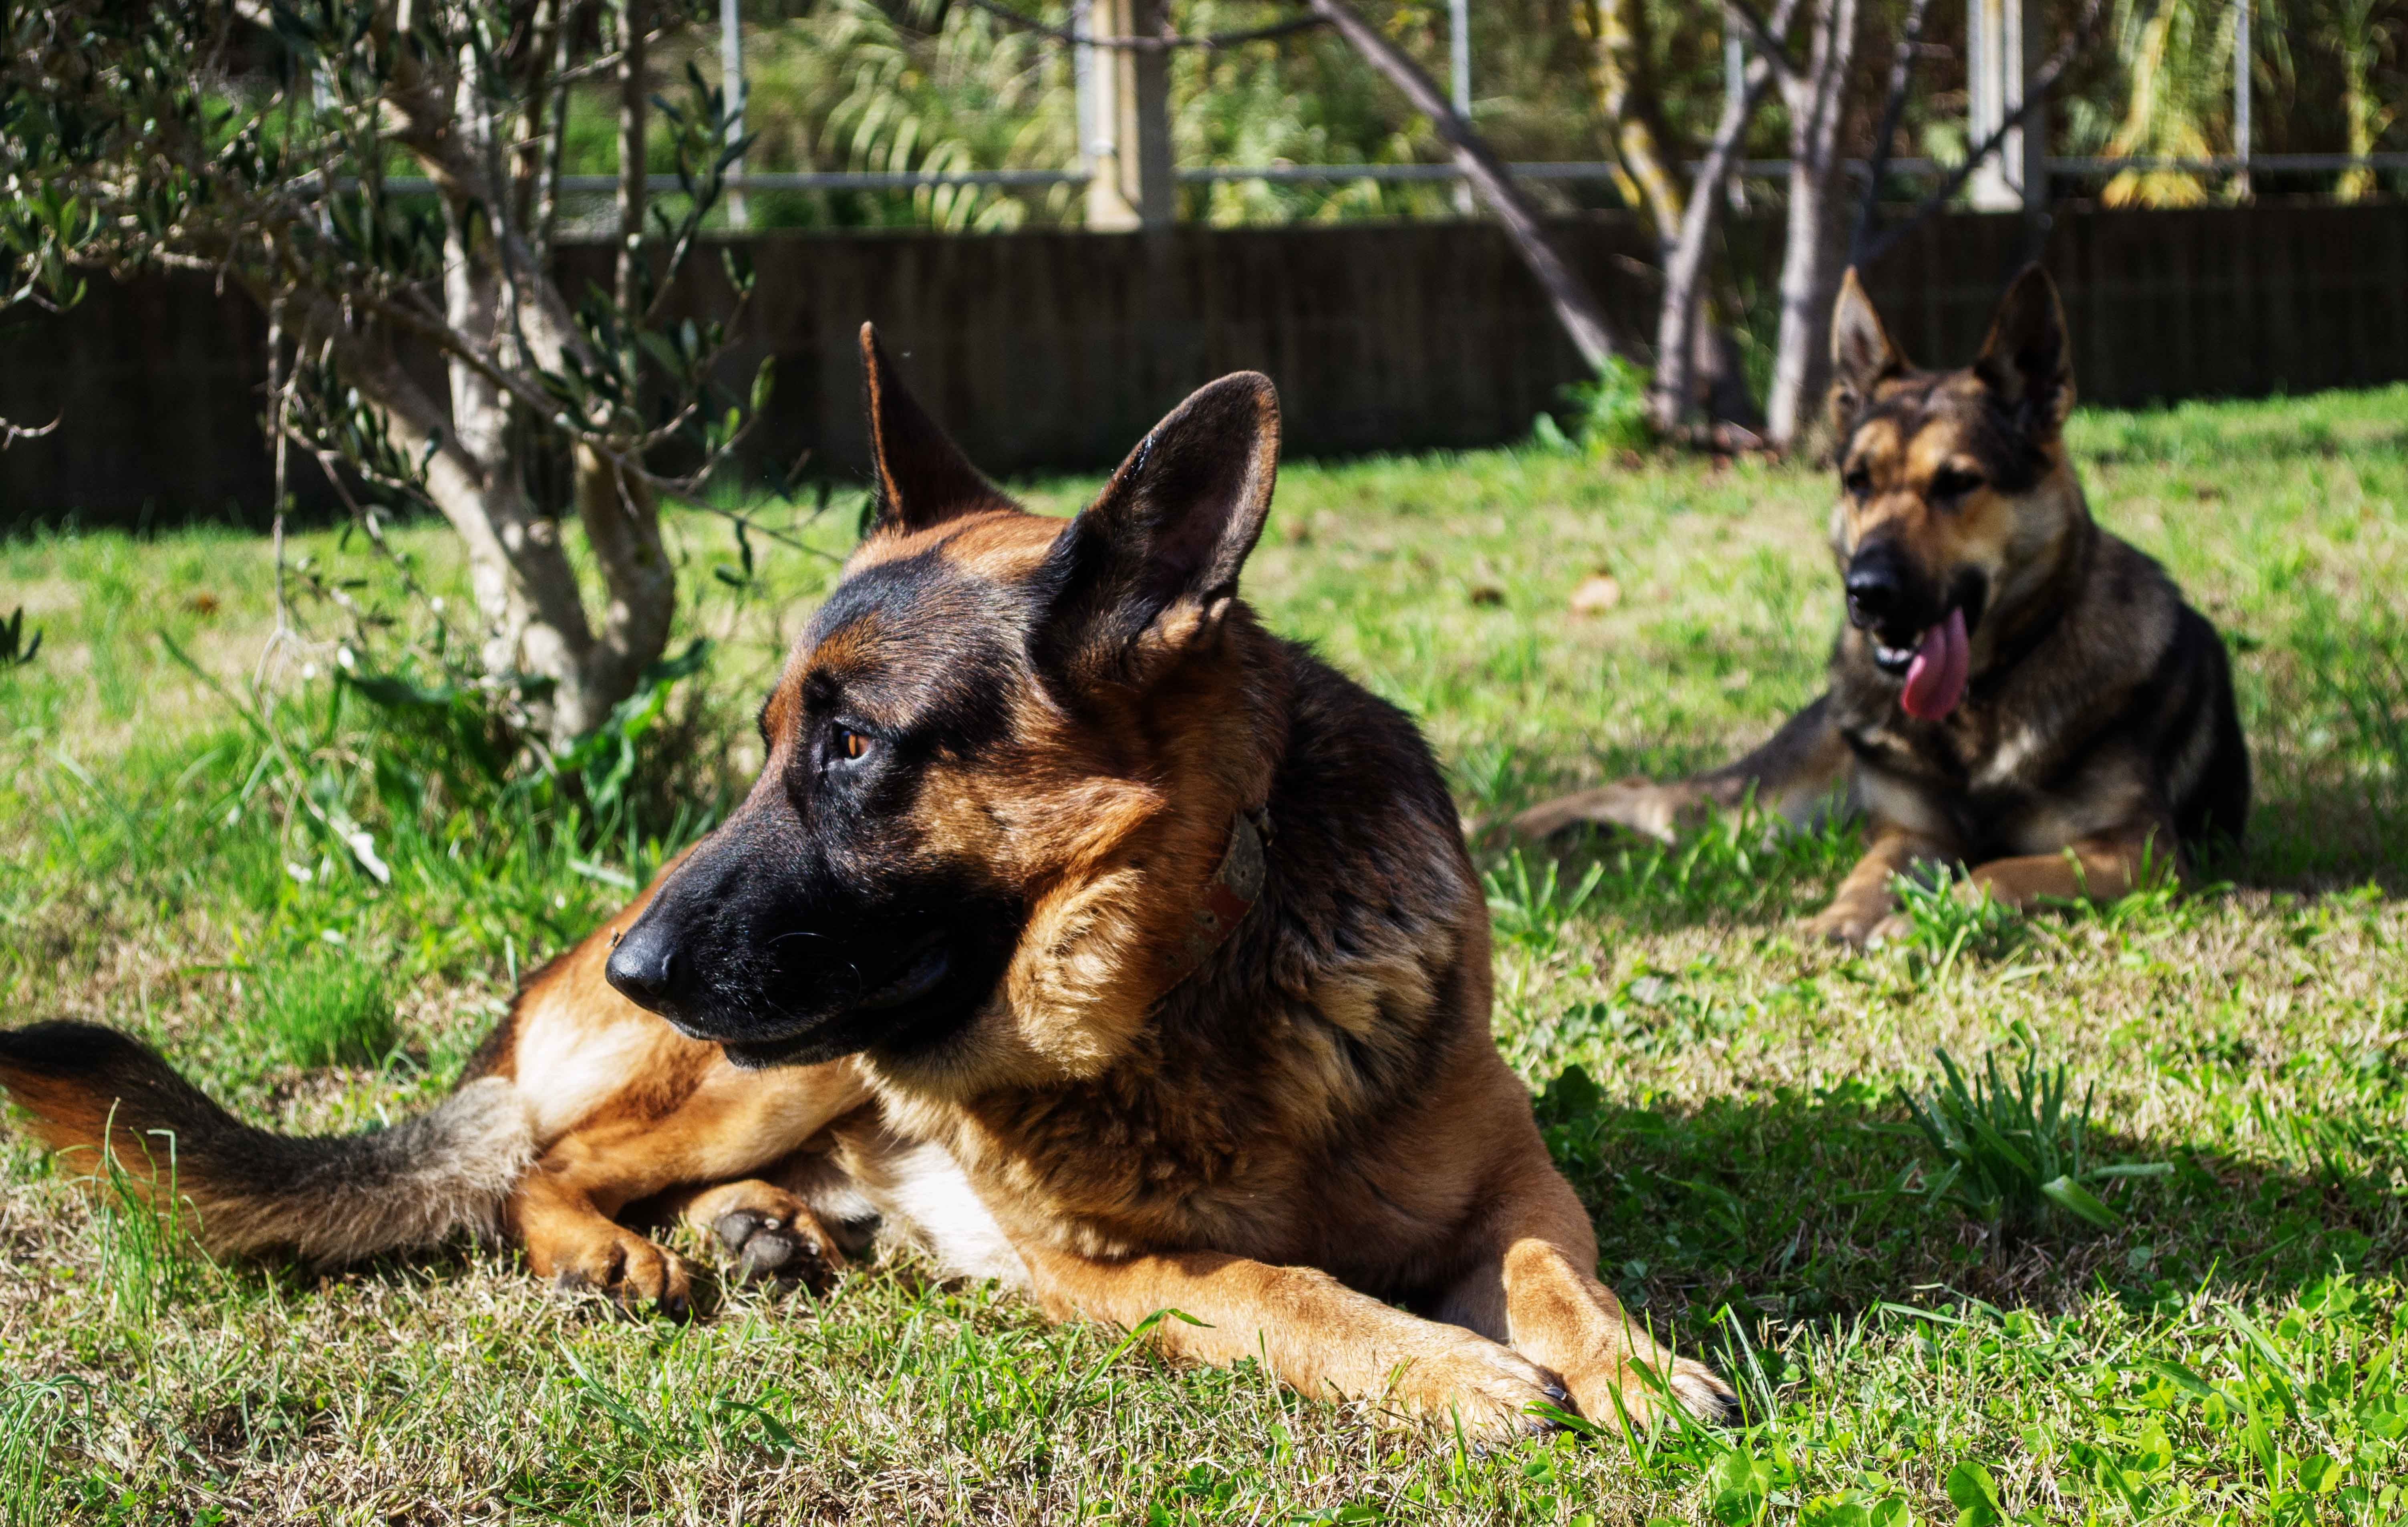
nature, dog, animal, canine, looking, pet, fur, portrait, sitting, brown, mammal, black, german shepherd, shepherd, dogs, vertebrate, tongue, domestic, german, guard, dog breed, police dog, old german shepherd dog, belgian shepherd malinois, dog like mammal, dog breed group, east european shepherd, german shepherd dog